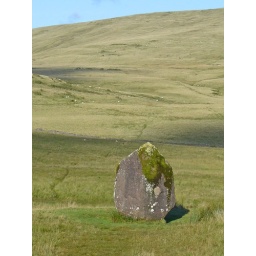
A standing stone near an ancient trackway in the Brecon Beacons